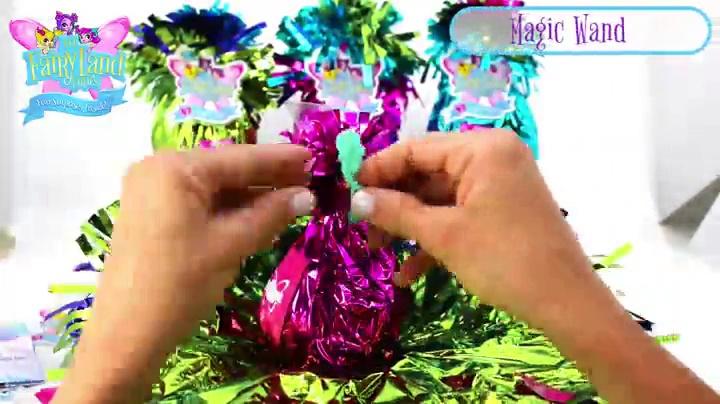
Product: Fairy Land Cuties Surprise Doll Collectible with 3 Layers of Foil to Peel and Find 6 Accessories (Mystery Pack 2) 2-Pack
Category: Toys & Games | Dolls & Accessories | Dolls
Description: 13 surprises to reveal in each package.
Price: $9.99
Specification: ProductDimensions:4x6x4inches|ItemWeight:4.8ounces|ShippingWeight:4.8ounces(Viewshippingratesandpolicies)|DomesticShipping:ItemcanbeshippedwithinU.S.|InternationalShipping:ThisitemcanbeshippedtoselectcountriesoutsideoftheU.S.LearnMore|ASIN:B07BG78YJP|Itemmodelnumber:LF70006-2|Manufacturerrecommendedage:36months-16years